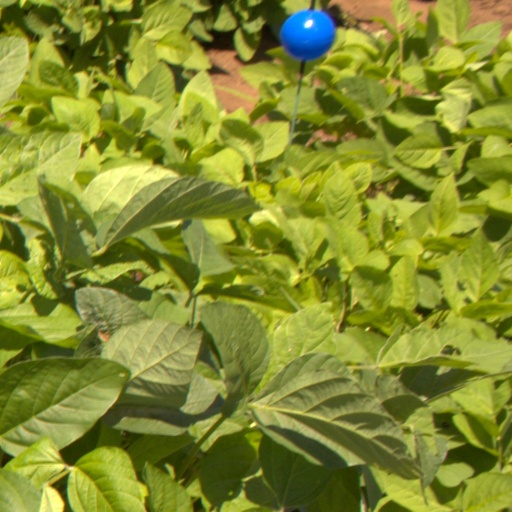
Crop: soybean